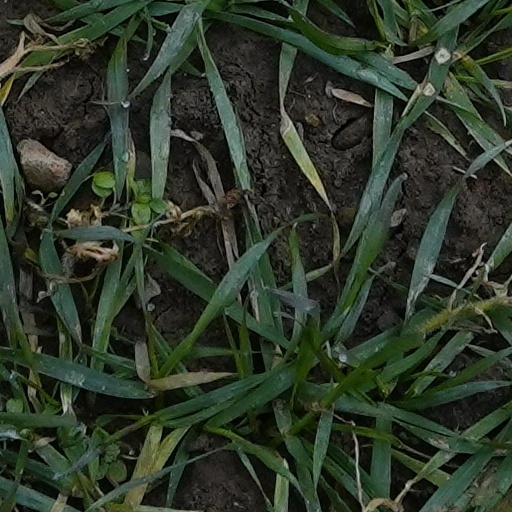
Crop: wheat